Battles of Latrun (1948)

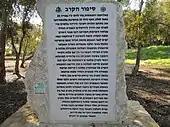
3rd Alexandroni Brigade memorial

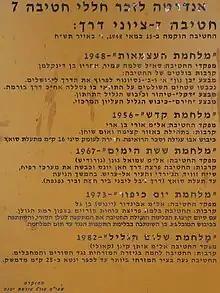
7th Brigade memorial

[About the First Battle of Latrun:] "the Jordanians broke the attack by noon, with fewer than two thousand Israeli deaths."